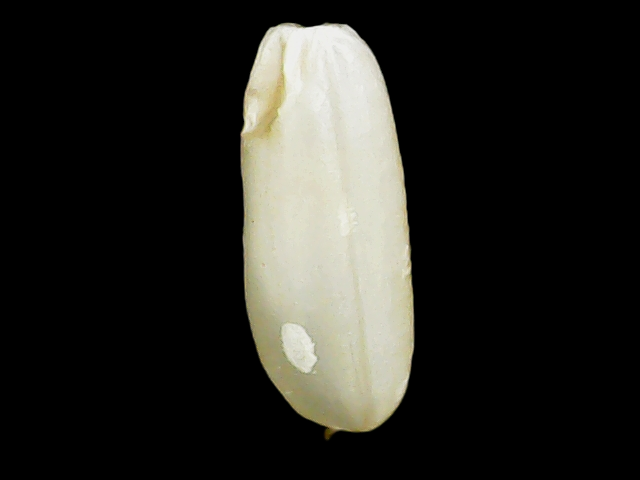
Rice variety: Binadhan23